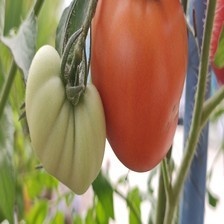
Label: tomato